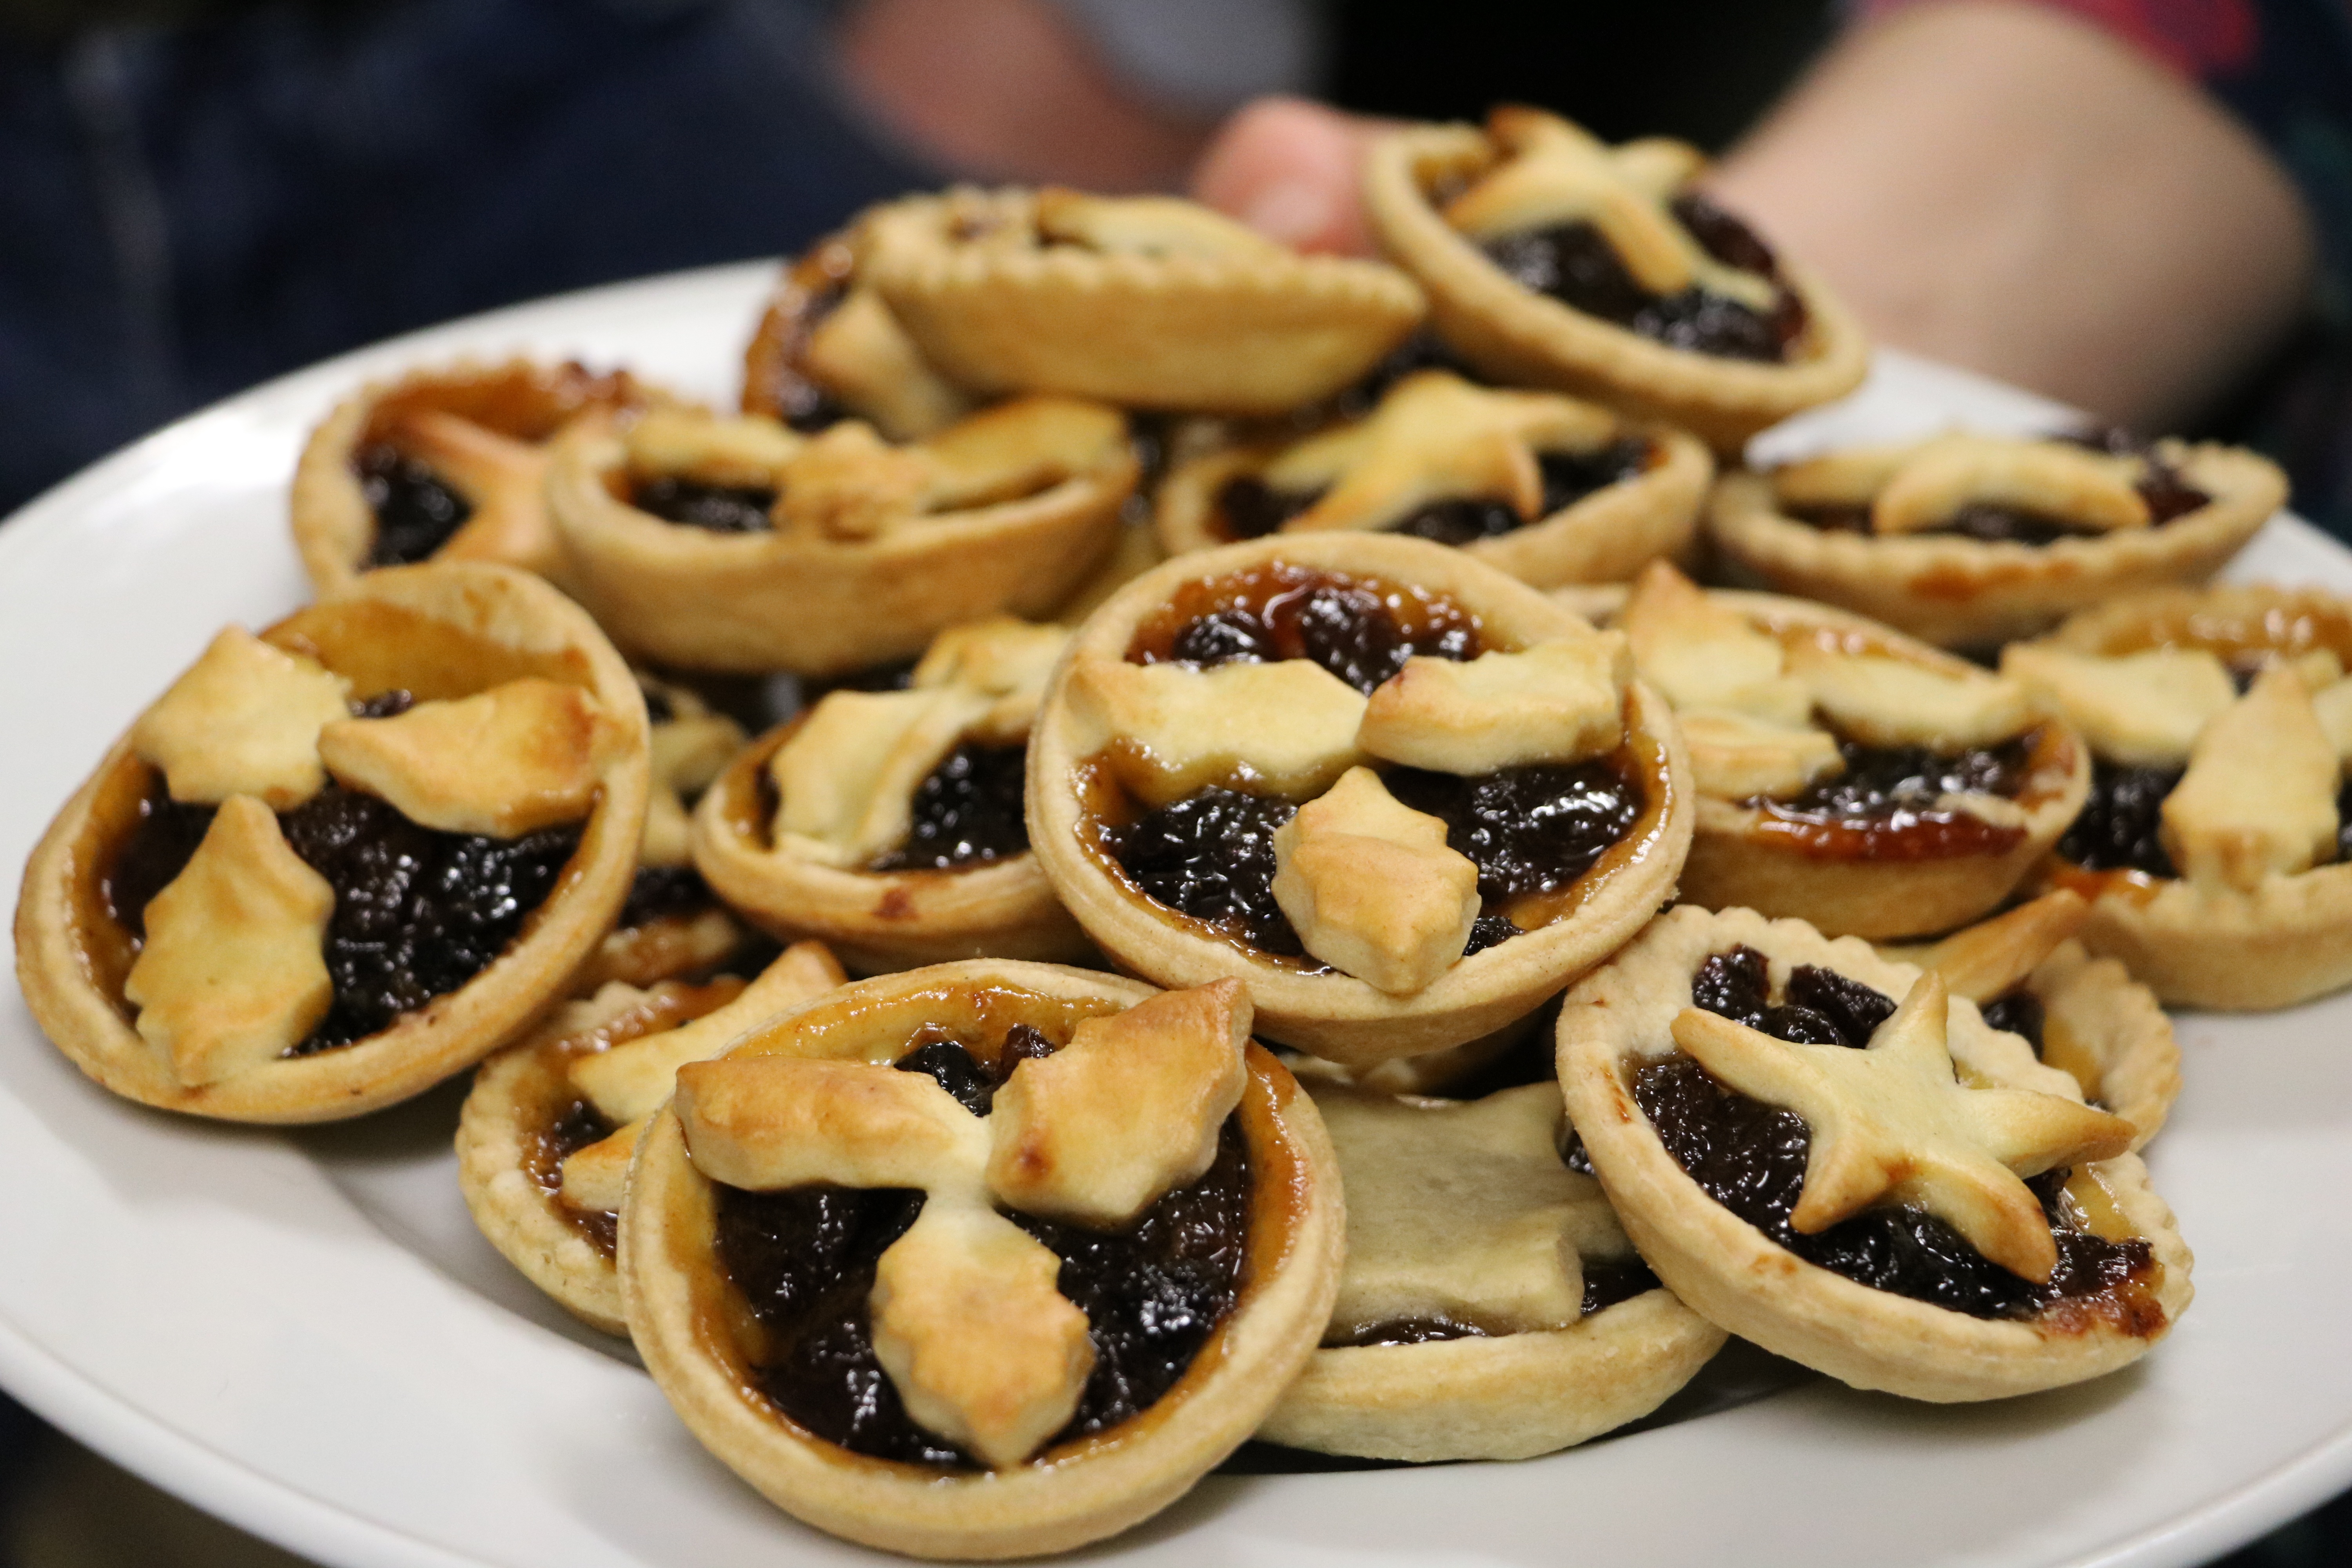
dish, food, baking, dessert, cuisine, pie, cherry pie, jam, cookies, mince pies, backen, xmas, treat, baked goods, marmalade, finger food, mince pie, blackberry pie, blueberry pie, treacle tart